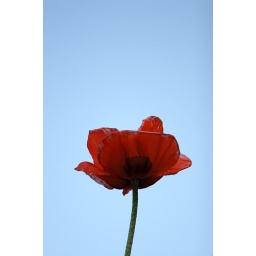
A single red poppy against a blue sky.